Chakana wines

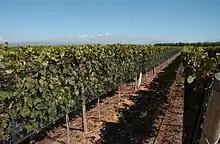

Chakana, the company, was founded on May 2, 2002. As of 2011, the Agrelo winery had a 2-million-liter capacity. It was created with small tanks in order to preserve the character of each soil parcel. Chakana began exporting in 2004, eventually growing to 1.5 million bottles in 2011 to more than 25 nations.